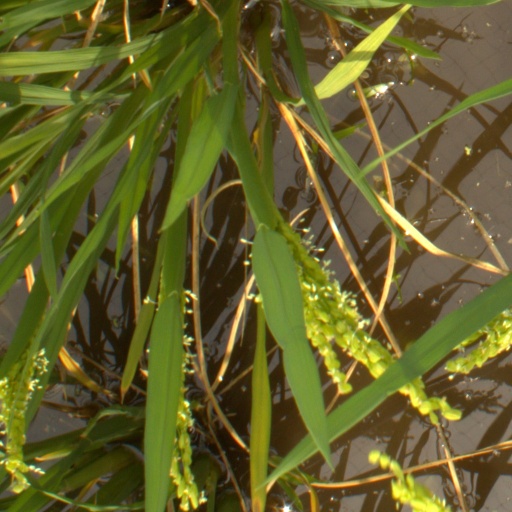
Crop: rice